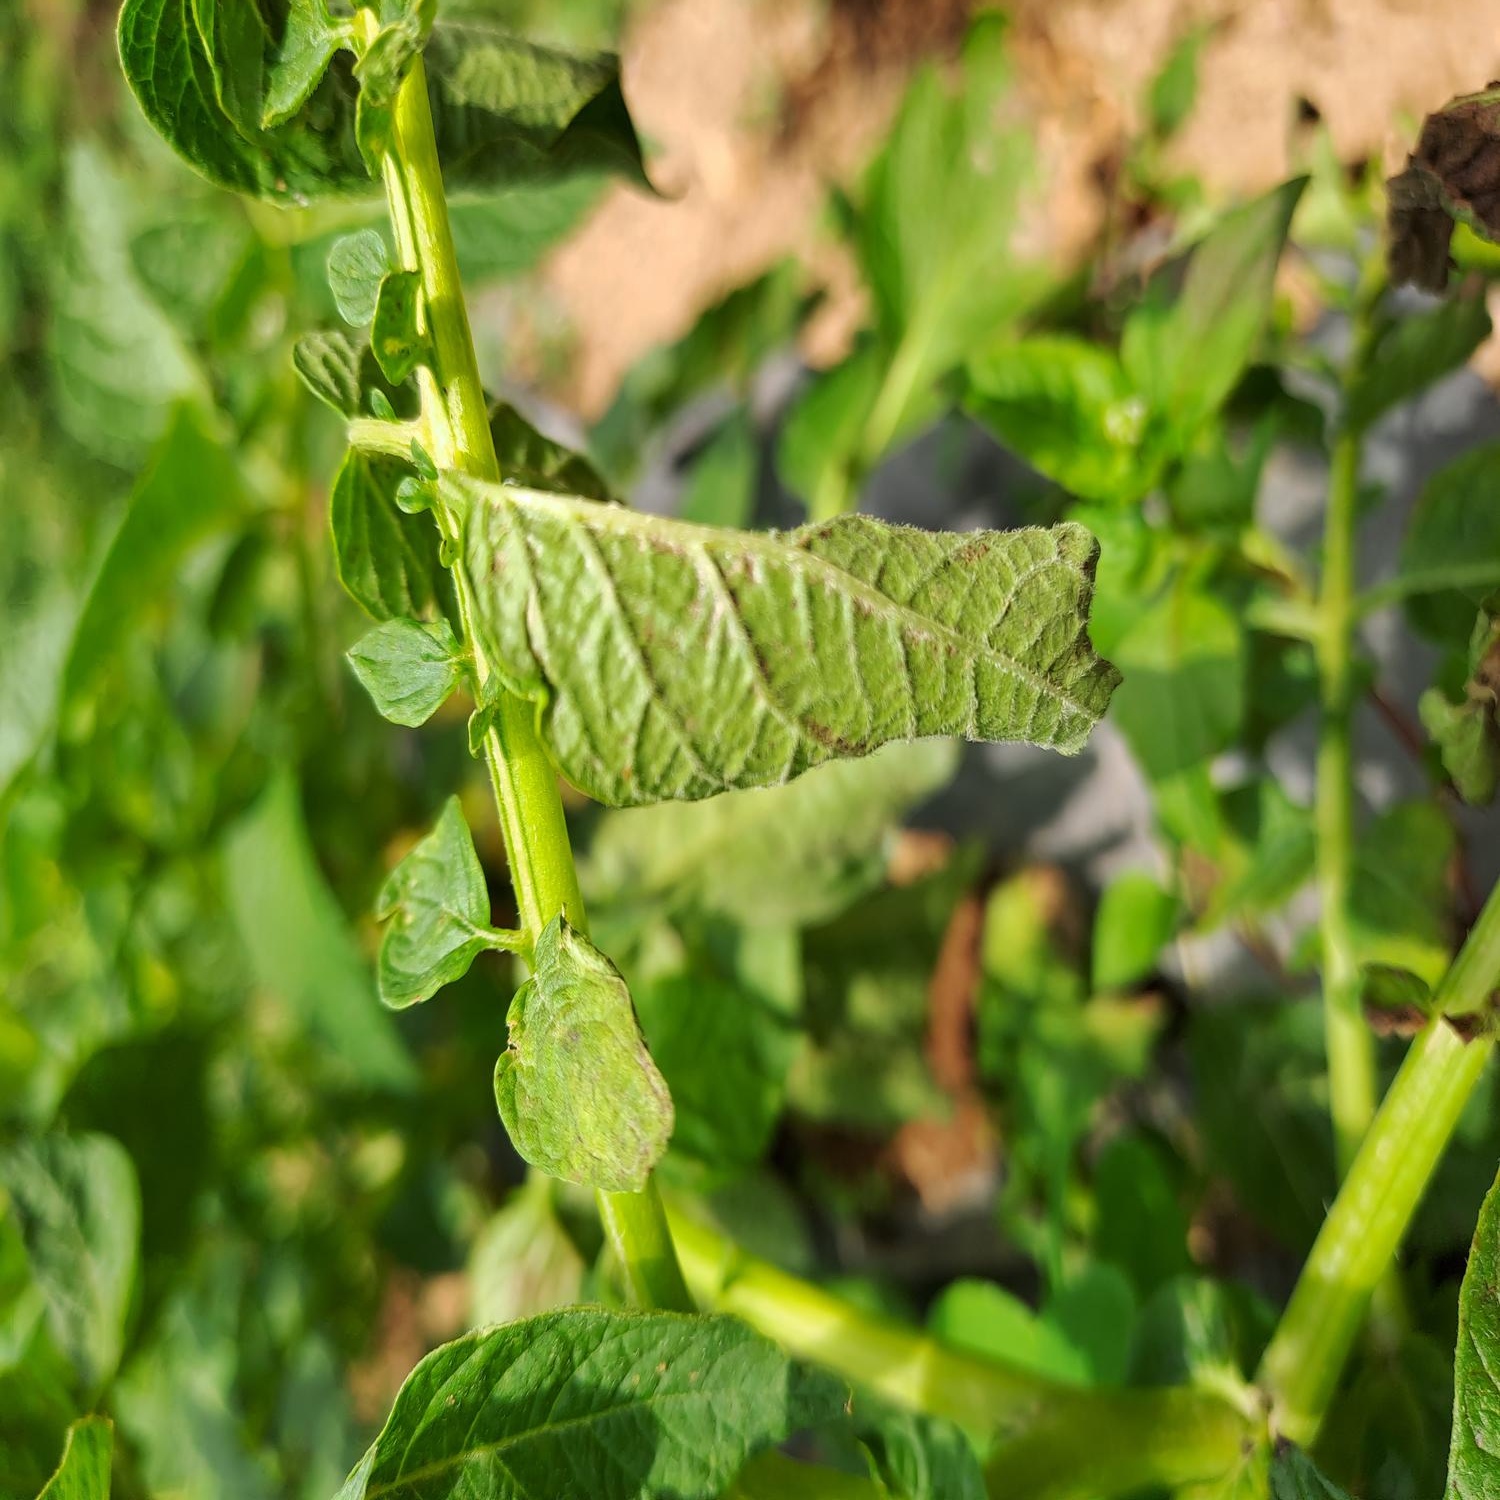
Etiqueta: Pudricion_Parda